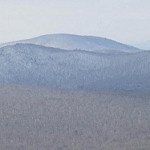
Scene: Outdoor